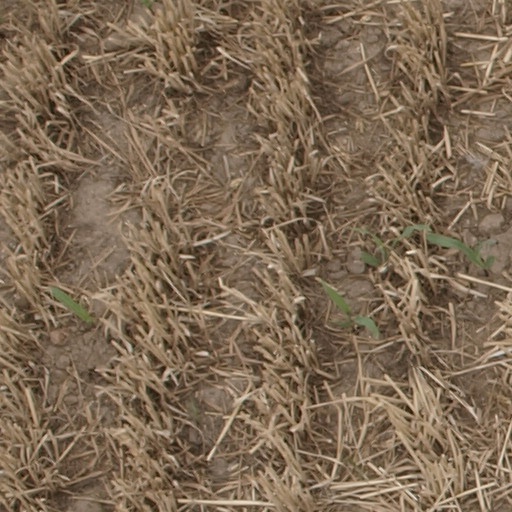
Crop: maize; corn